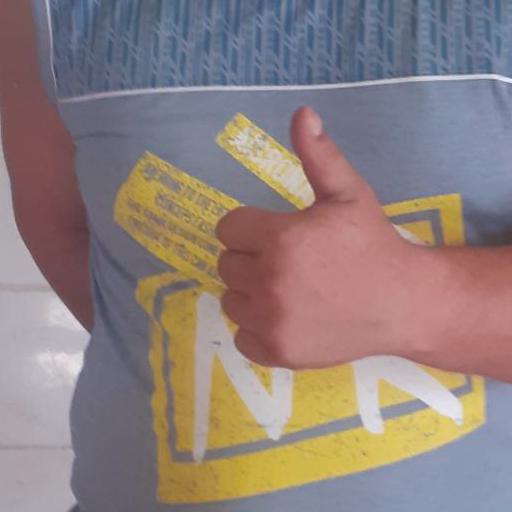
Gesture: like